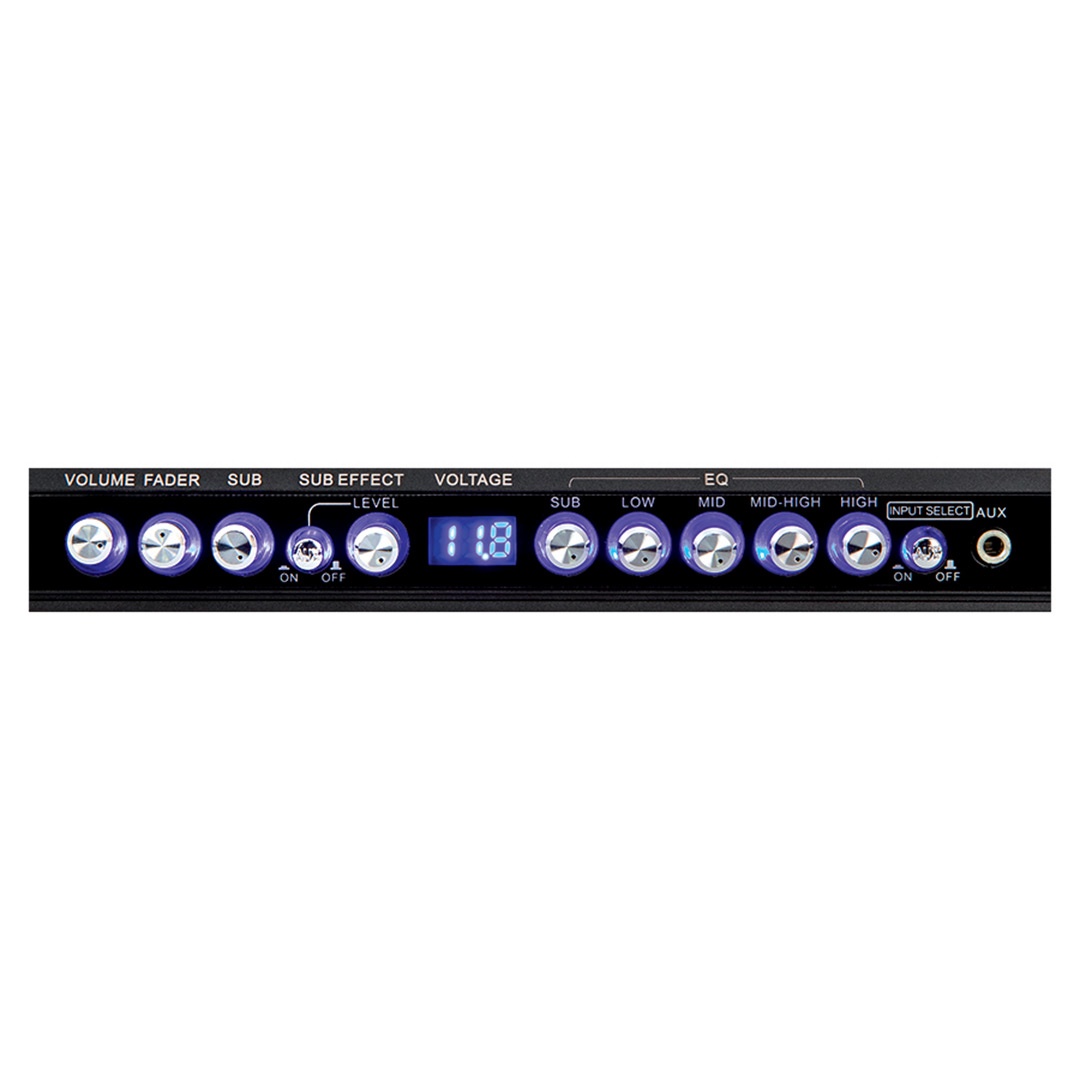
Power Acoustik PWM-5V, 5-Band Parametric Equalizer w/ Subwoofer Control
Brand: Power Acoustik
Category: Electronics > Audio > Audio Components > Signal Processors > Equalizers